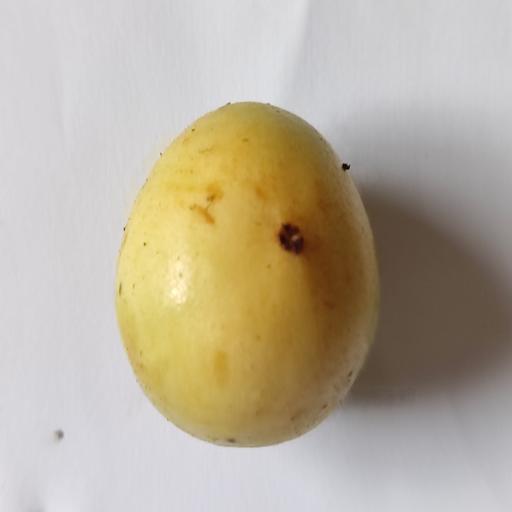
Crop type: Burmese Grape